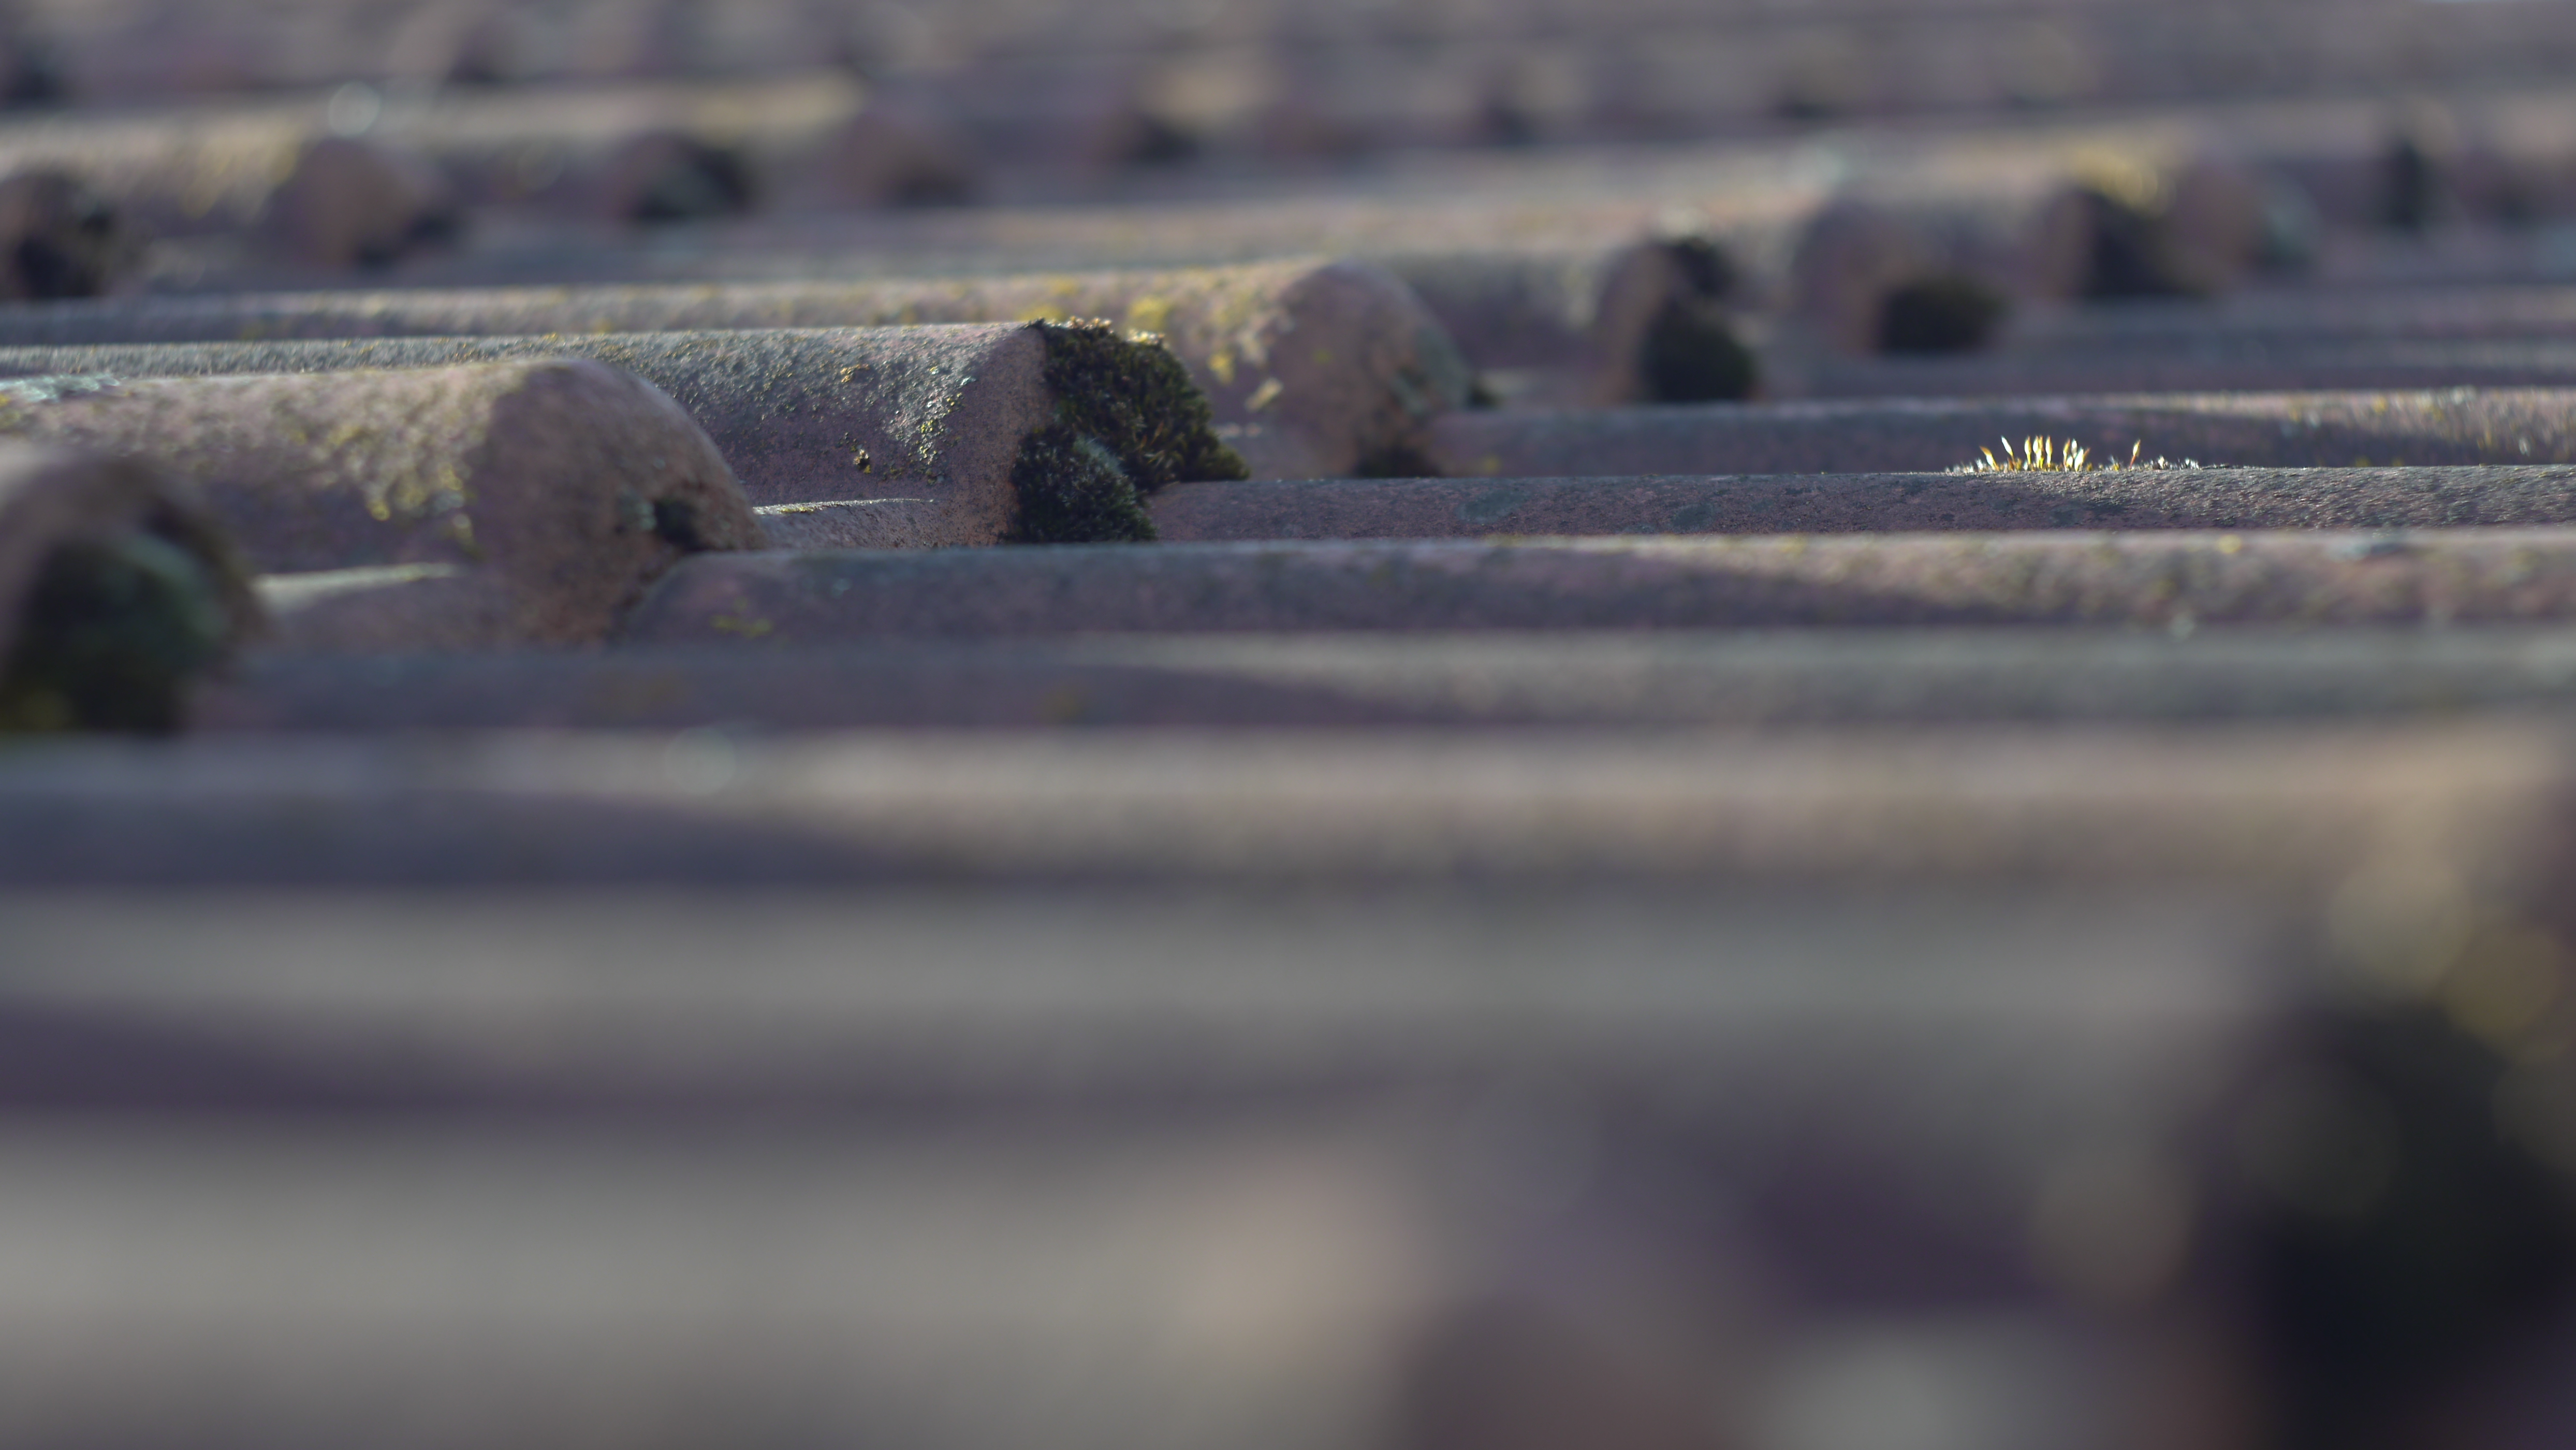
rooftop, vintage, roof tiles, moss, old, detail, close up, material, metal